HindIII

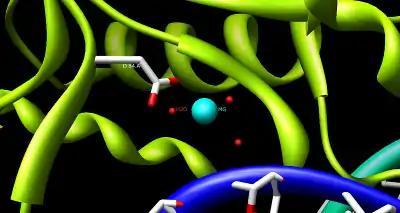
BglII catalytic site, showing the coordination of Asp 84 and Mg with water

The structure of HindIII is complex, and consists of a homodimer. Like other type II restriction endonucleases, it is believed to contain a common structural core comprising four β-sheets and a single α-helix. Each subunit contains 300 amino acids and the predicted molecular mass is 34,950 Da. Despite the importance of this enzyme in molecular biology and DNA technology, little information is available concerning the mechanism of DNA recognition and phosphodiester bond cleavage. However, it is believed that HindIII utilizes a common mechanism of recognition and catalysis of DNA found in other type II enzymes such as EcoRI, BamHI, and BglII. These enzymes contain the amino acid sequence motif PD-(D/E)XK to coordinate Mg, a cation required to cleave DNA in most type II restriction endonucleases. The cofactor Mg is believed to bind water molecules and carry them to the catalytic sites of the enzymes, among other cations. Unlike most documented type II restriction endonucleases, HindIII is unique in that it has little to no catalytic activity when Mg is substituted for other cofactors, such as Mn.